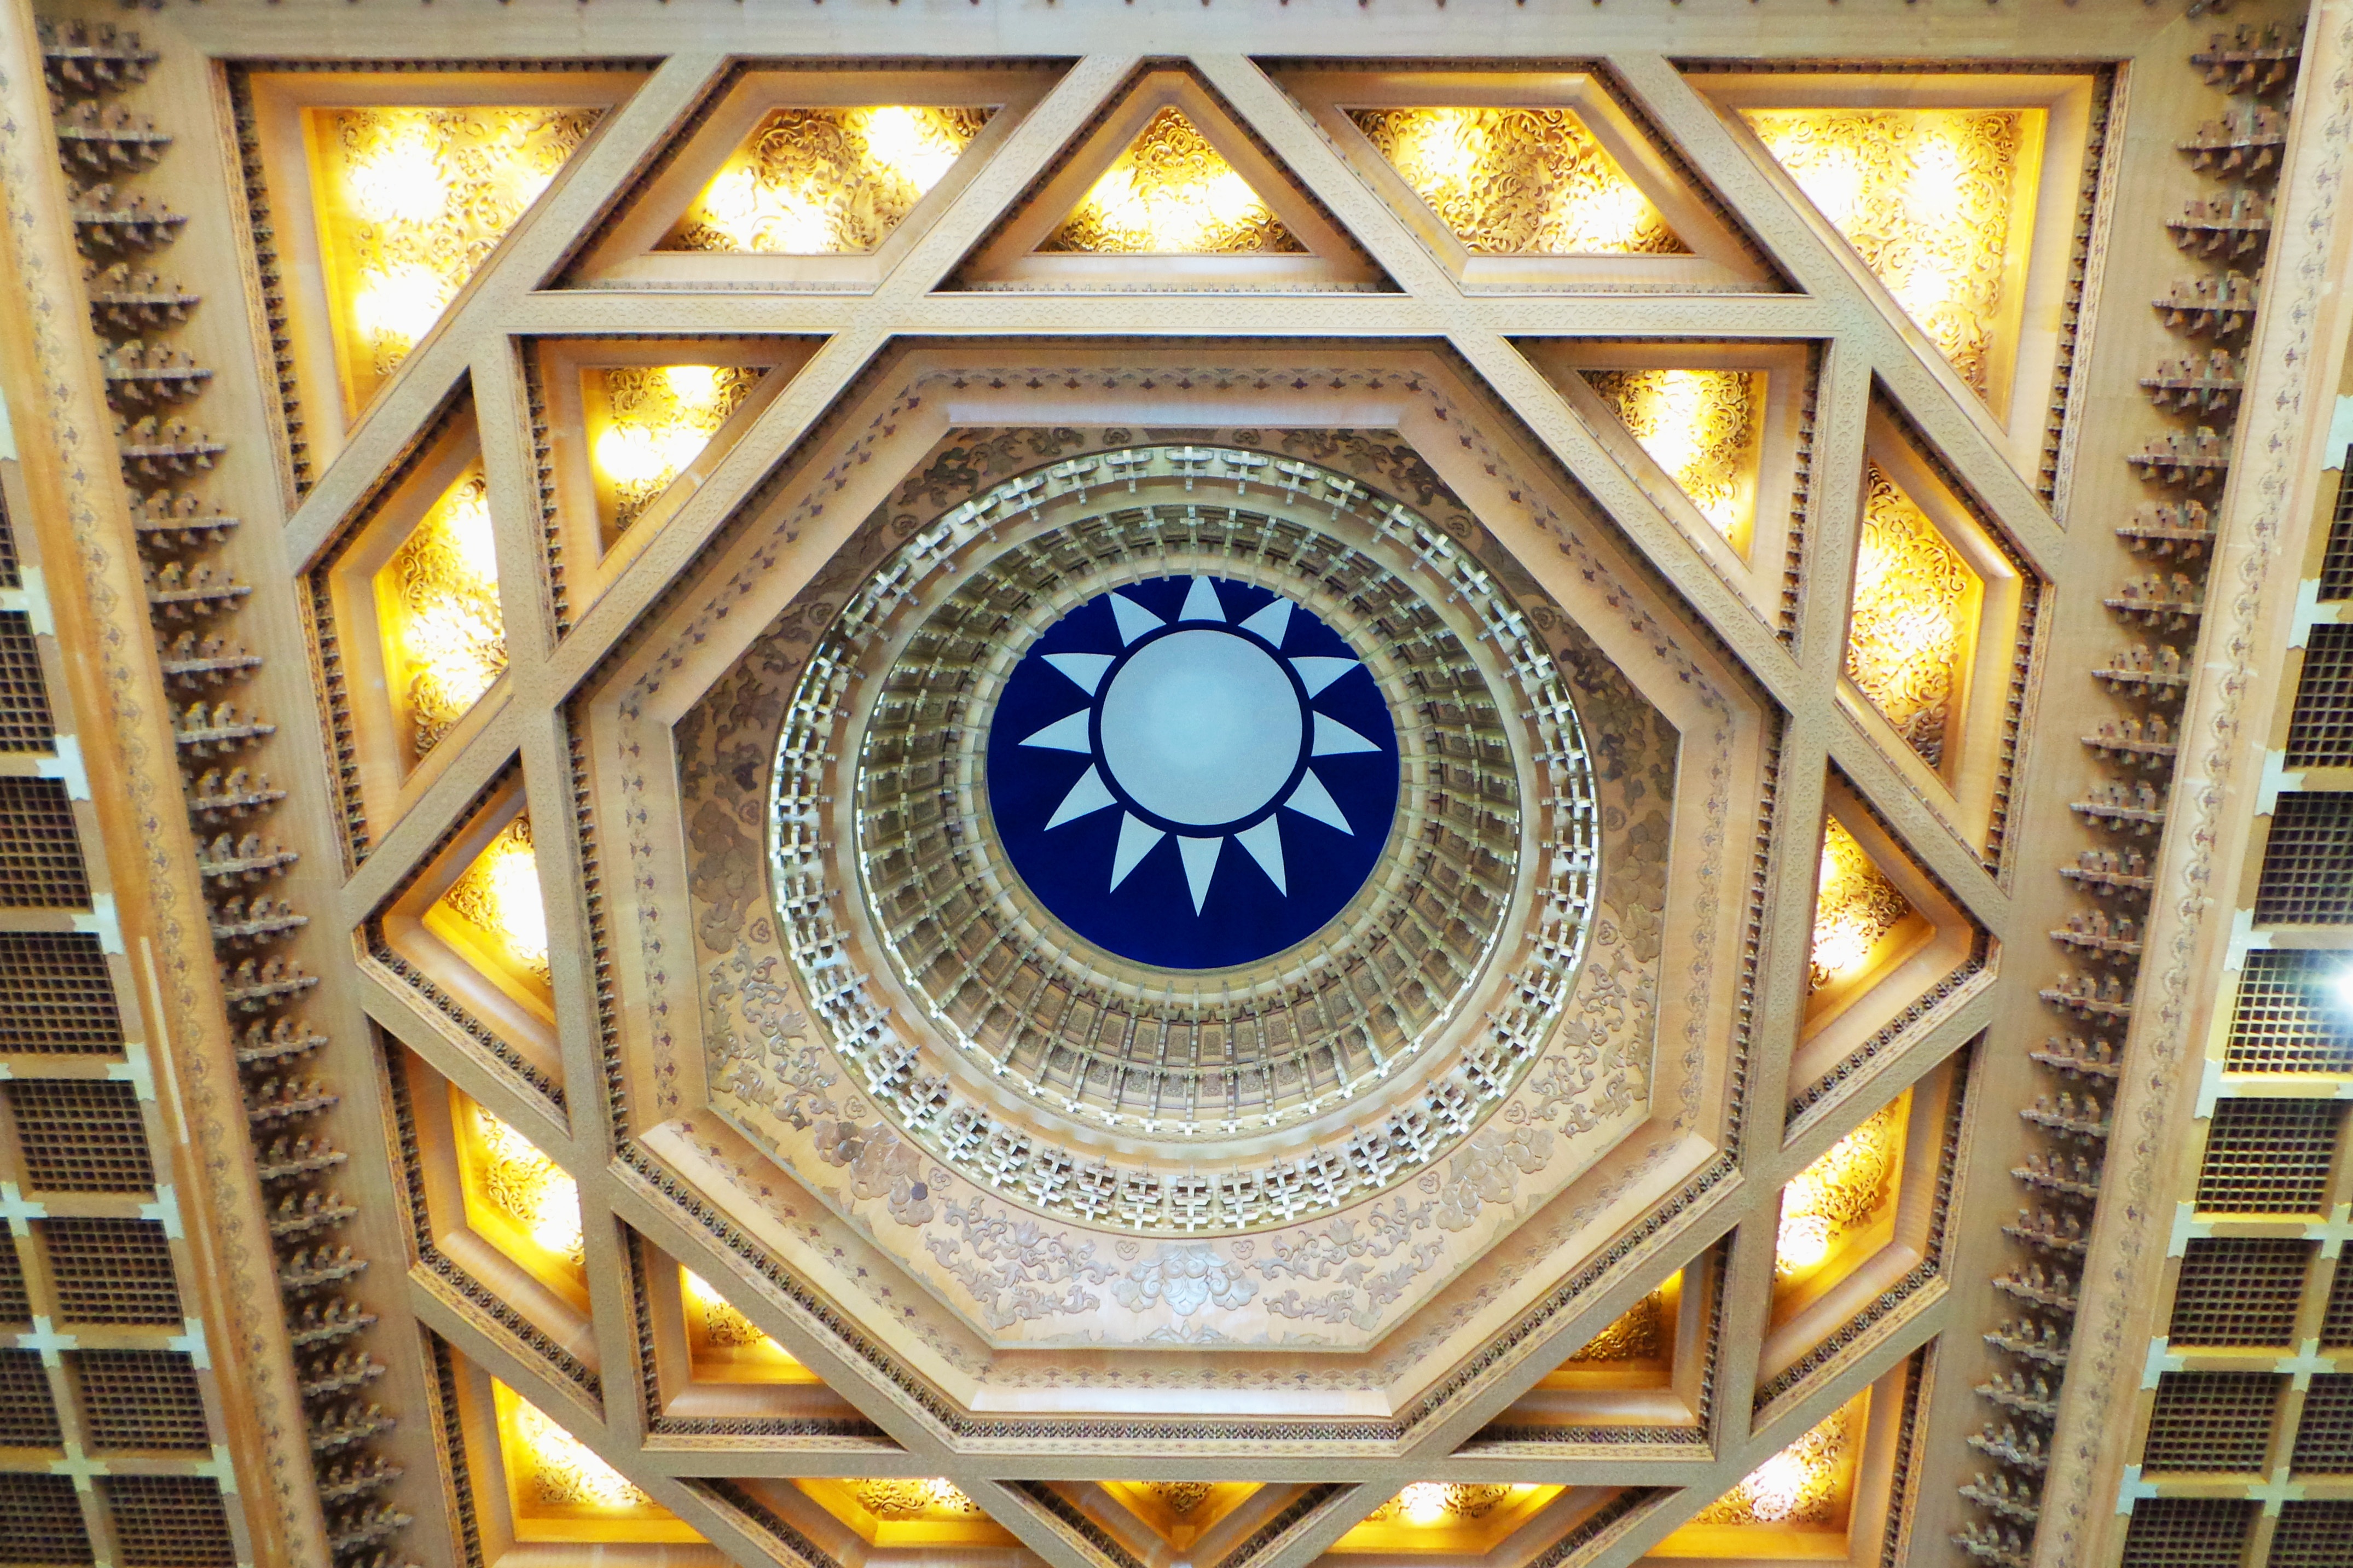
window, glass, building, ceiling, plate, facade, gold, symmetry, taiwan, basilica, dome, decorate, within, daylighting, the symbol, chiang kai shek hall of remembrance